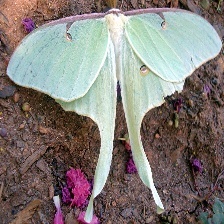
Species: LUNA MOTH